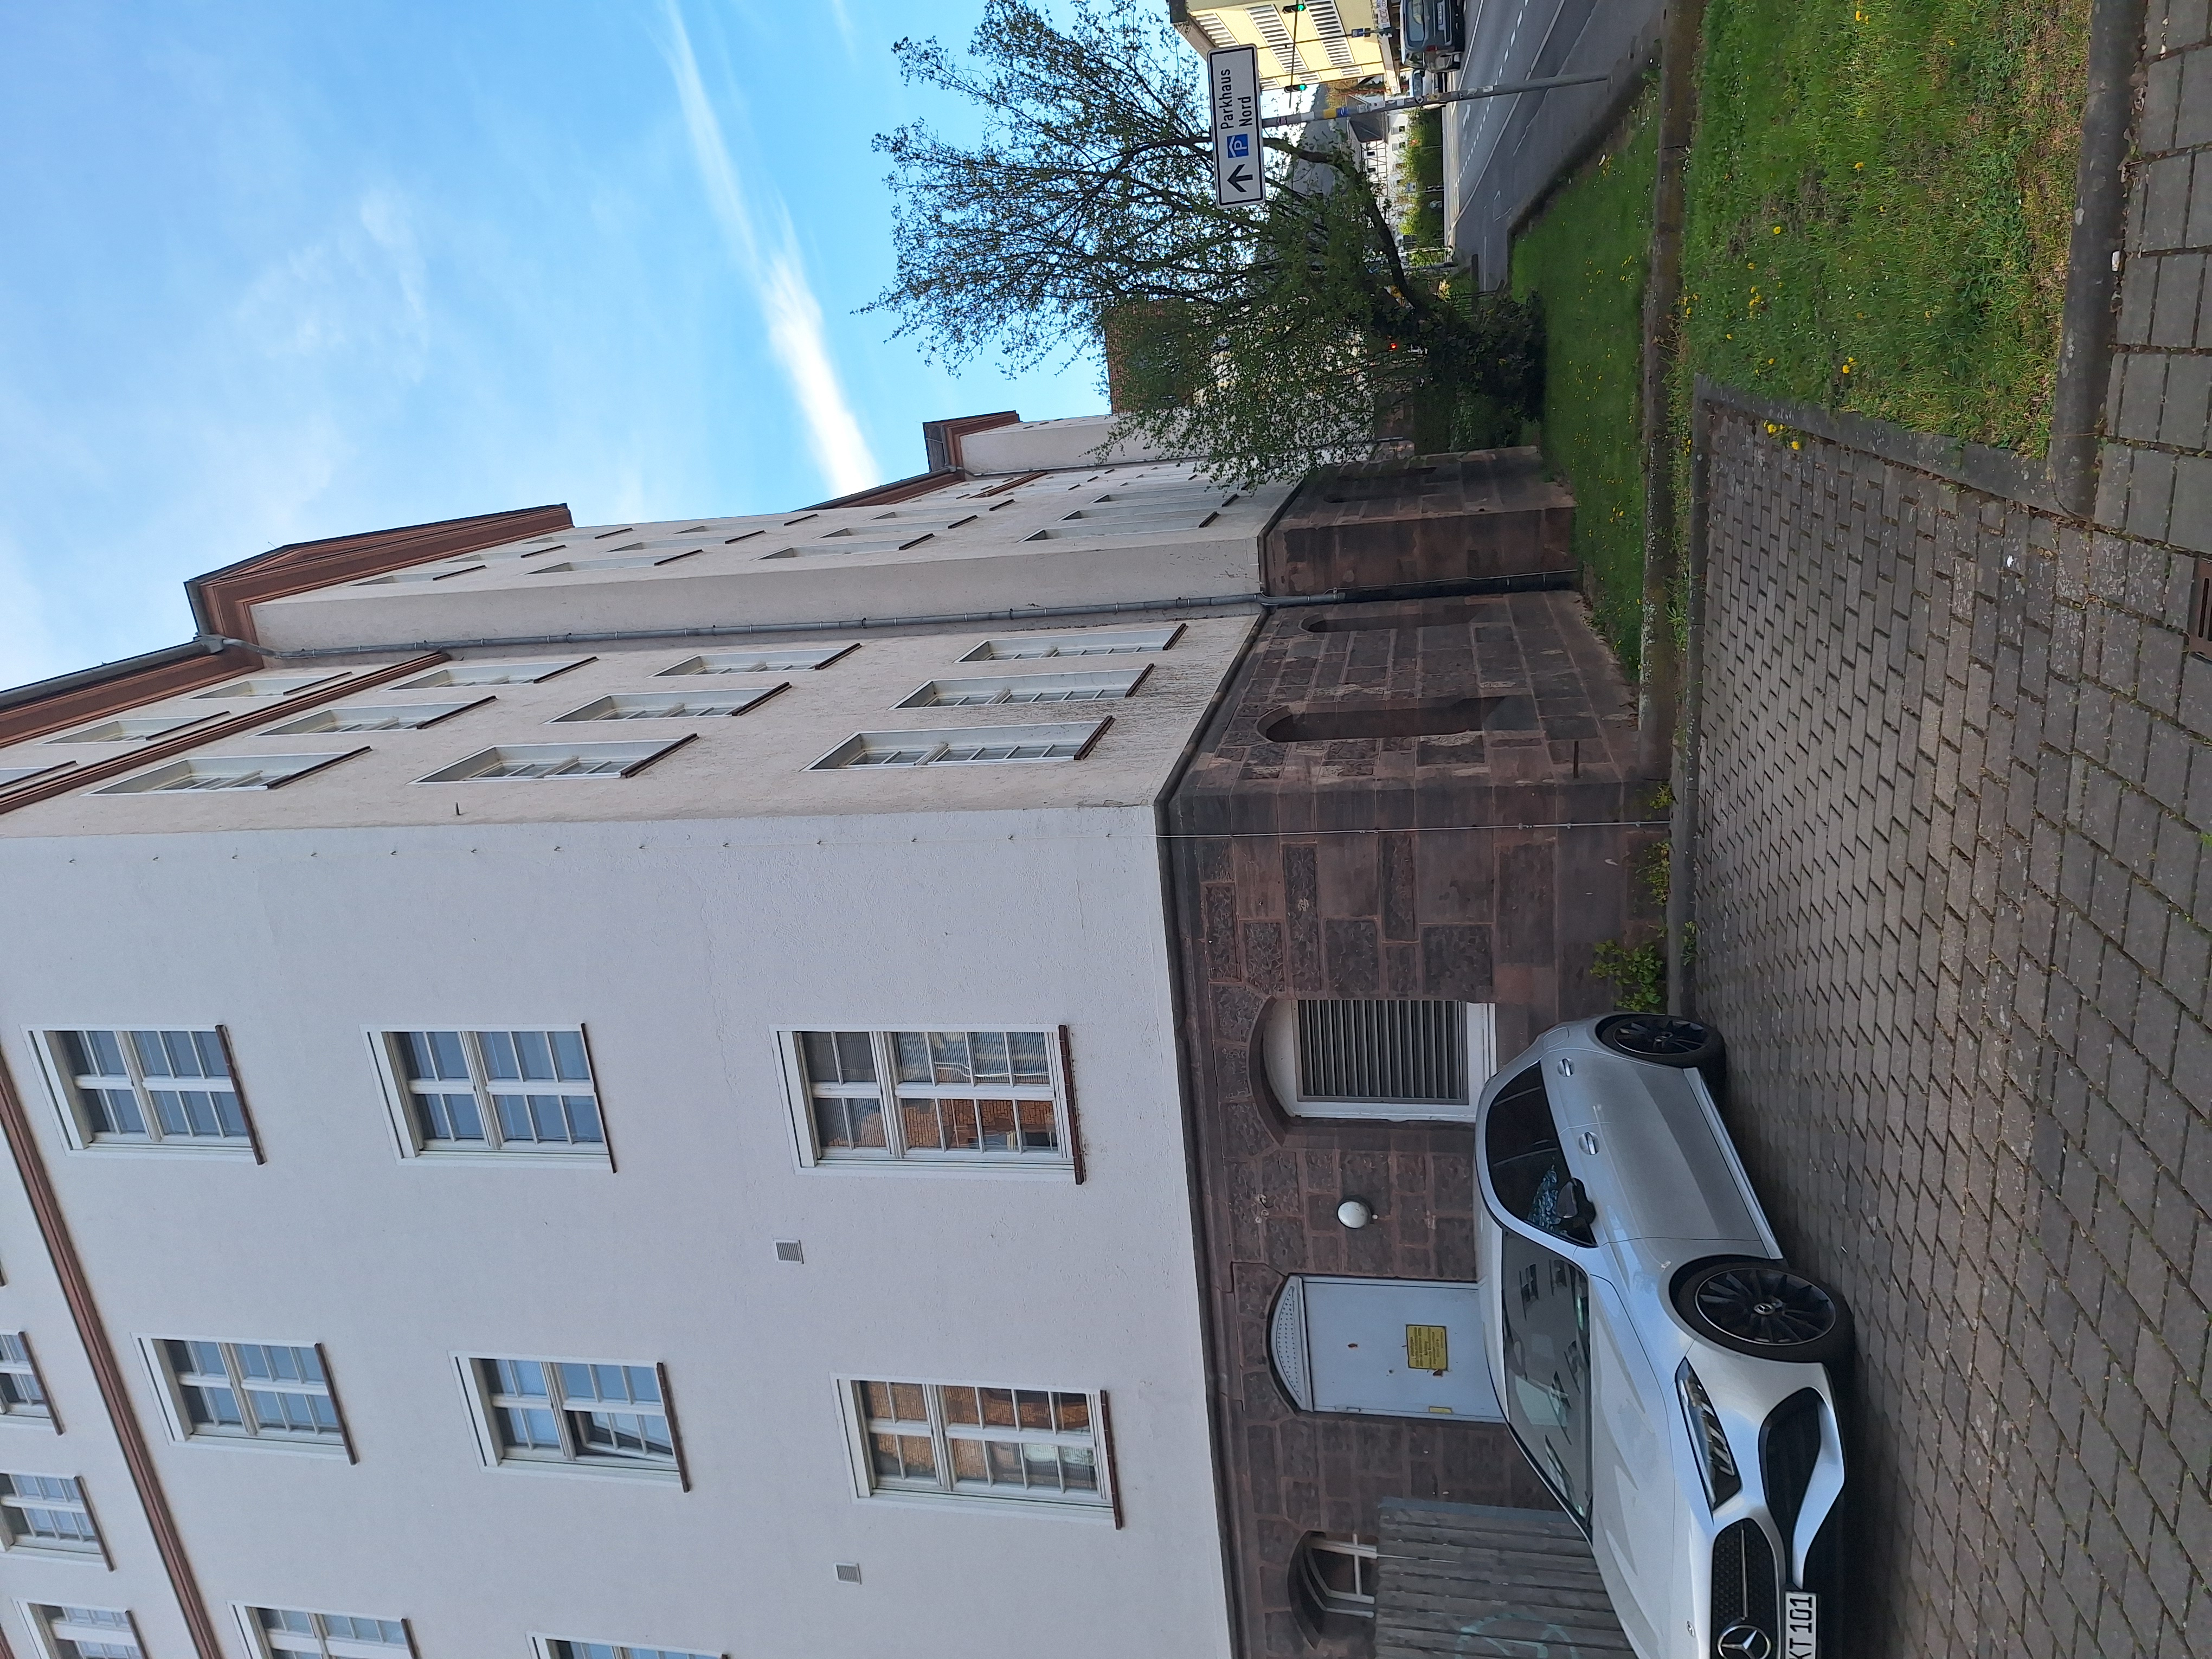
Building: Robert-Koch-Straße 4